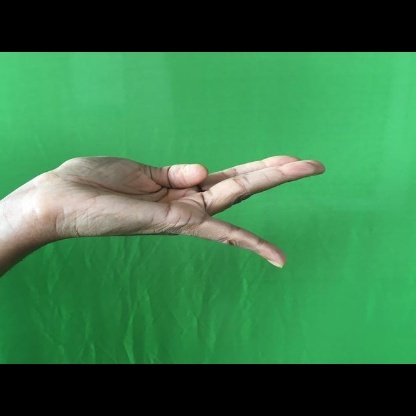
Mudra: Chaturam